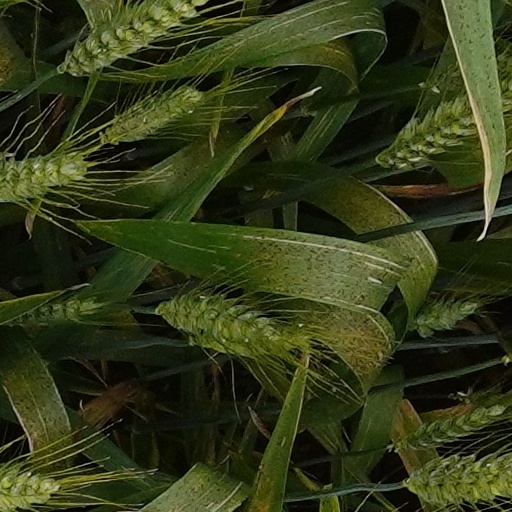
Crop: wheat